California wine

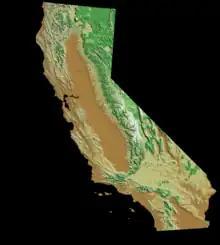
Landmass and elevations of California

California is a very geologically diverse region and varies greatly in the range of climates and "terroirs" that can be found. Most of the state's wine regions are found between the Pacific coast and the Central Valley. The Pacific Ocean and large bays, like San Francisco and Monterey Bays, serve as tempering influences to the wine regions nearby providing cool winds and fog that balance the heat and sunshine. While drought can be a vinicultural hazard, most areas of California receive sufficient amounts of rainfall with the annual precipitation in regions north of San Francisco between and southern areas receiving . Winters are mild with little threat of frost damage though springtime. To curb the threat of frost, vineyard owners will often employ the use of wind machines, sprinklers and smudge pots to protect the vines.